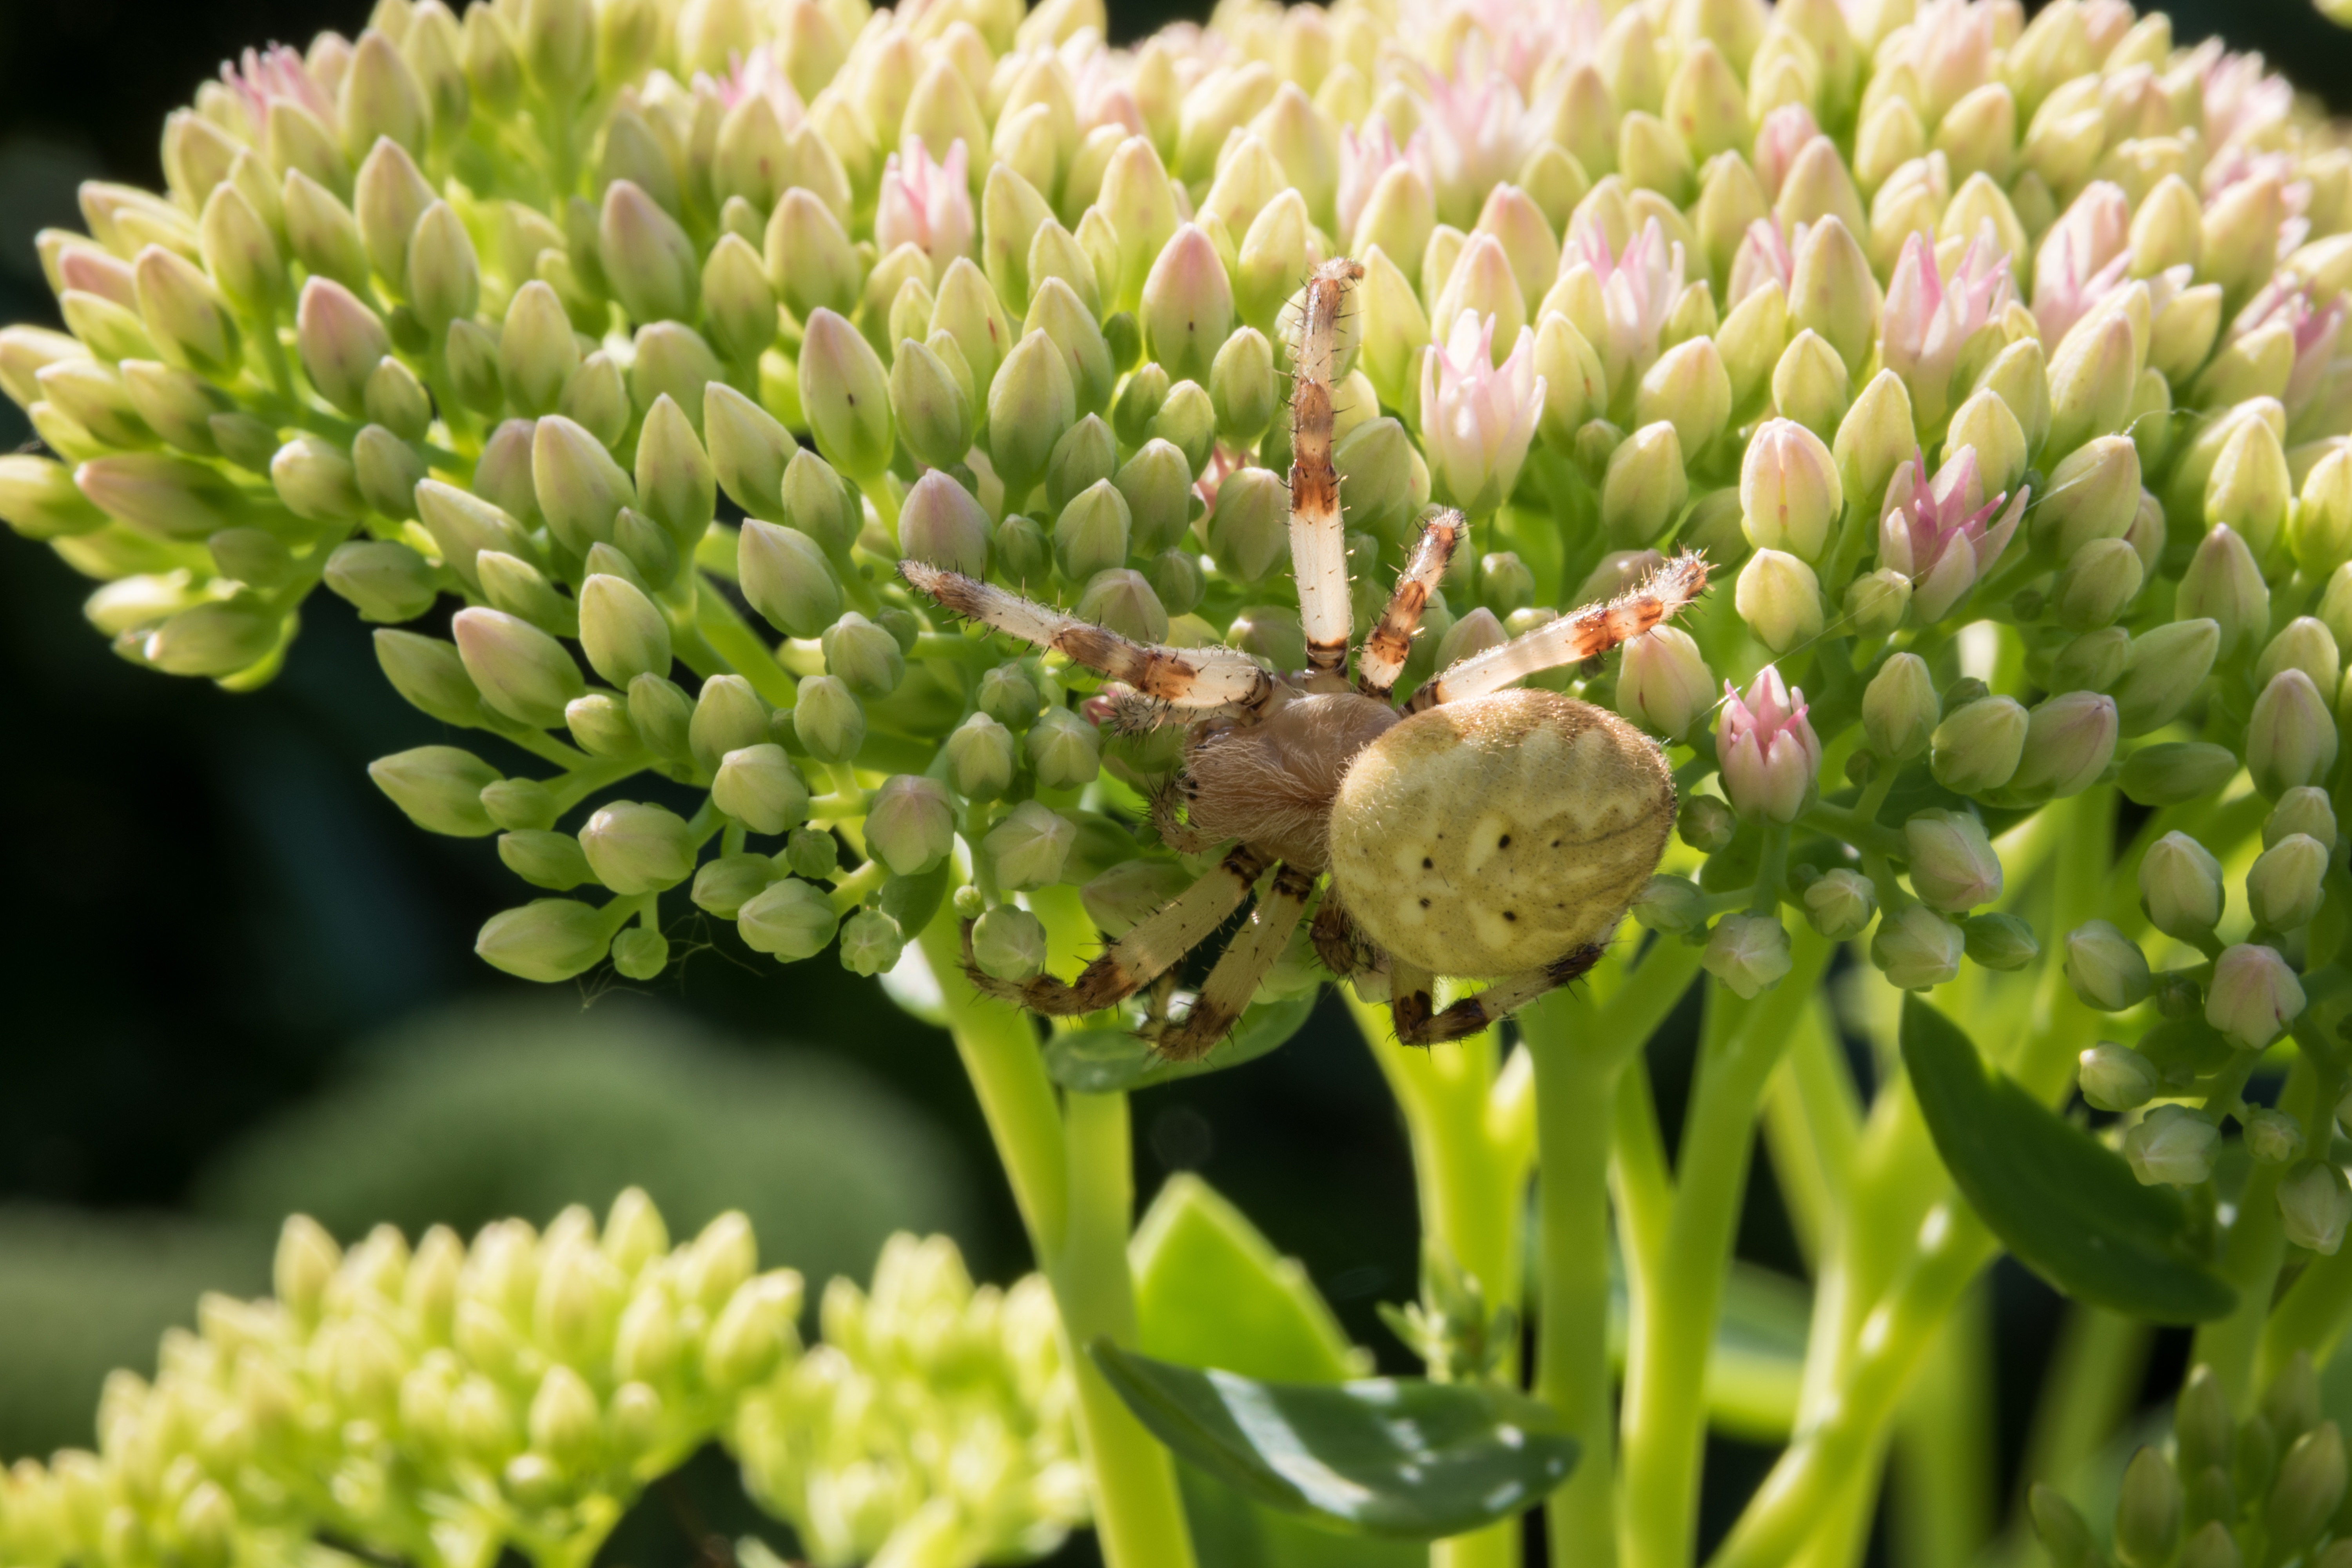
nature, blossom, plant, flower, green, produce, macro, botany, close, flora, wildflower, spider, shrub, garden spider, macro photography, flowering plant, fat hen, four stain kreuzspinne, stonecrop family, land plant, rock samphire